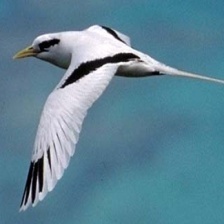
Species: WHITE TAILED TROPIC
Scientific name: PHAETHON LEPTURUS